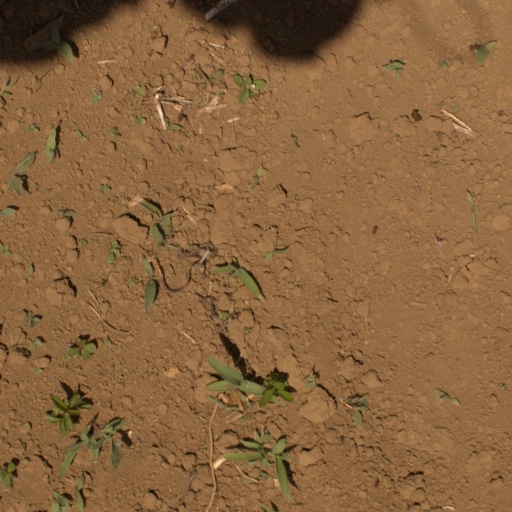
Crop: Jerusalem artichoke